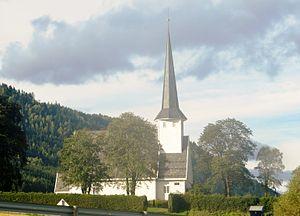
Heinrich Jürgensen, né en 16 mars 1871 à Schleswig et mort le 1ᵉʳ septembre 1953 à Lillehammer, était un architecte allemand ayant principalement travaillé en Norvège.